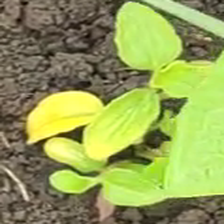
Weed species: Kena_(Commplina_benghalensio)